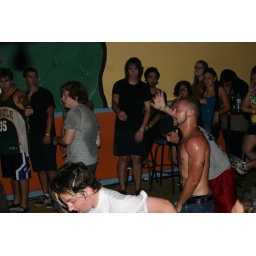
im in the white shirt august 2010